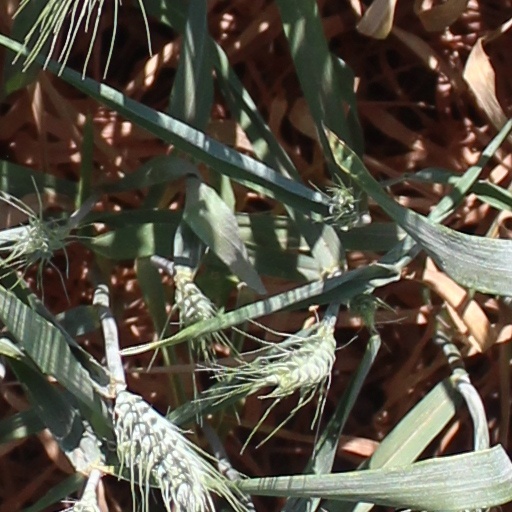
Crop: wheat